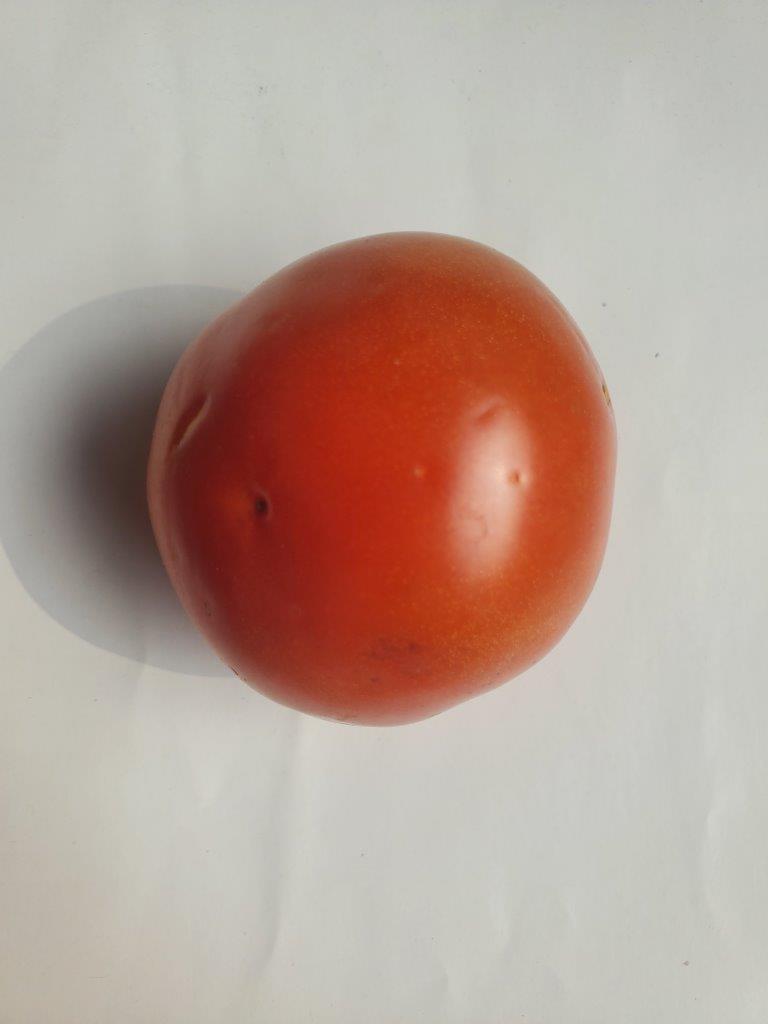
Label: Fresh